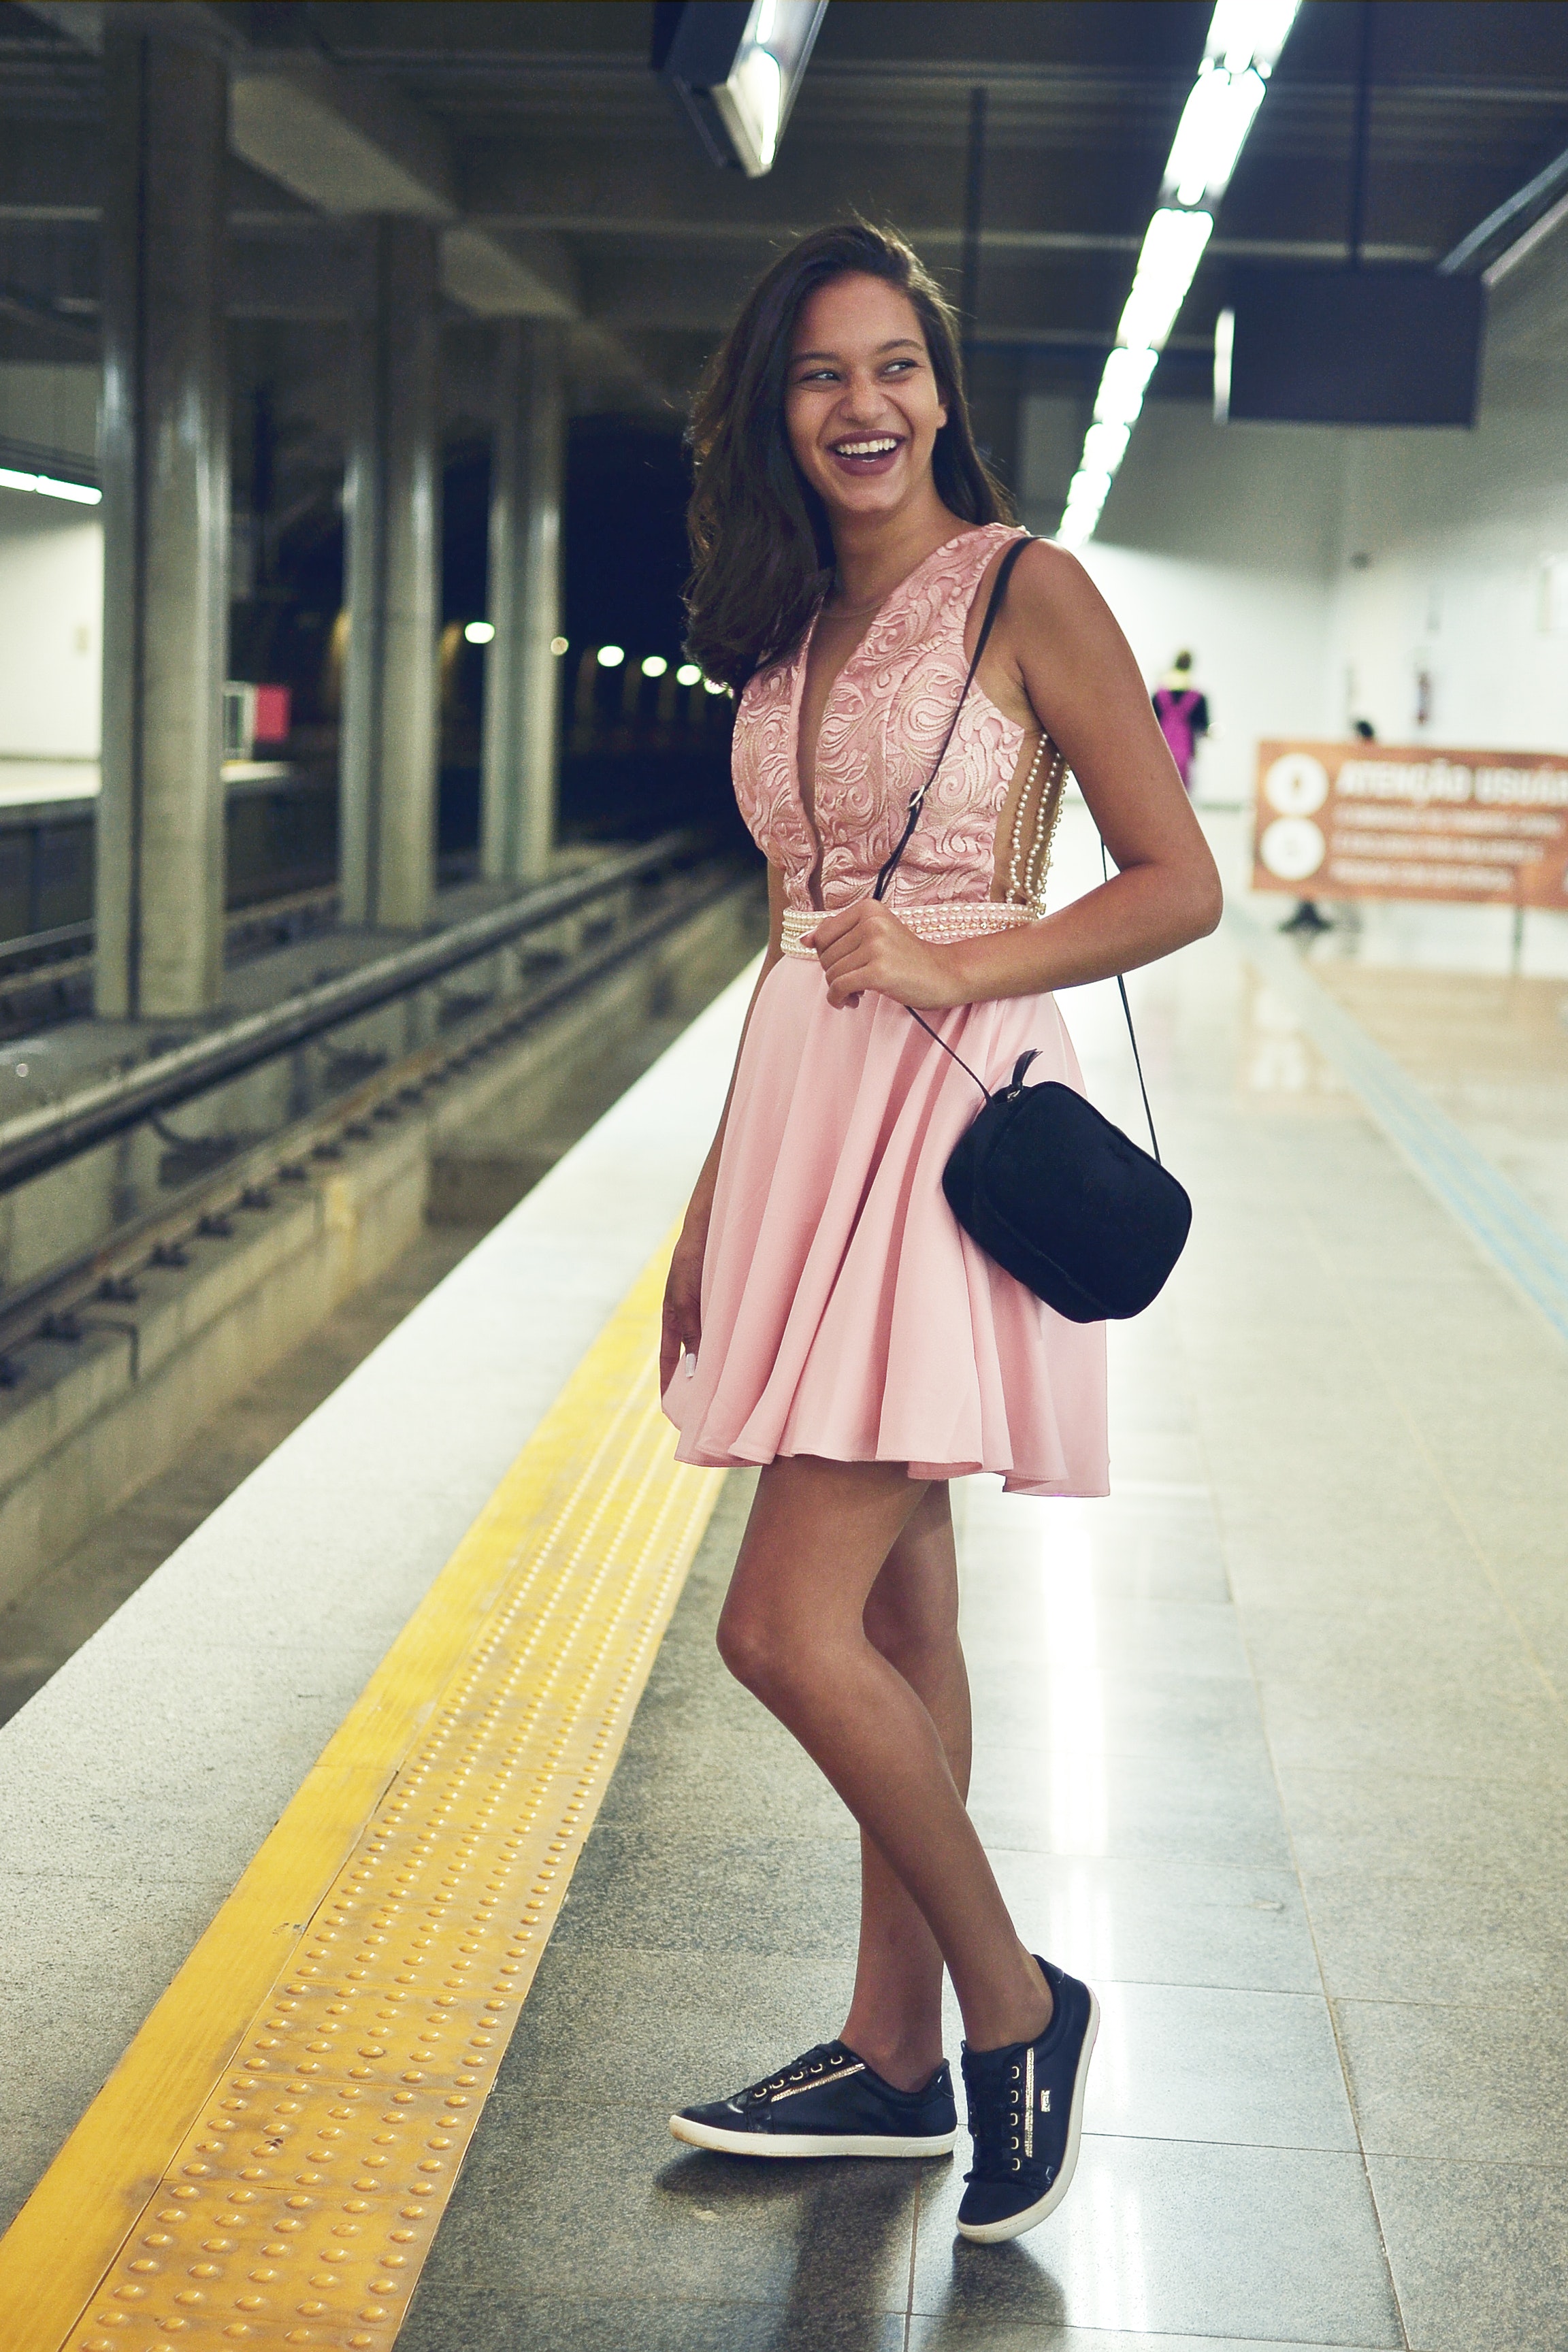
white, photograph, clothing, fashion, beauty, footwear, fashion model, street fashion, dress, shoulder, yellow, skin, pink, snapshot, leg, human leg, model, photo shoot, shoe, photography, sandal, waist, smile, fashion design, long hair, style, fashion accessory, thigh, knee, top, street